Scale armour

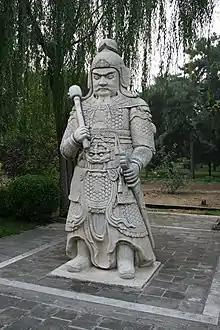
Ming dynasty tomb guardian statue in mountain pattern armour, a possible variation of scale armour

Horses covered with scale armour are mentioned in the ancient Chinese book of poetry, "Shi Jing".